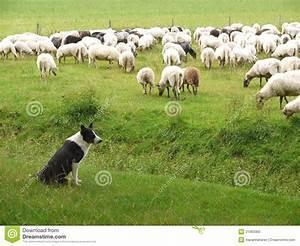
sheep